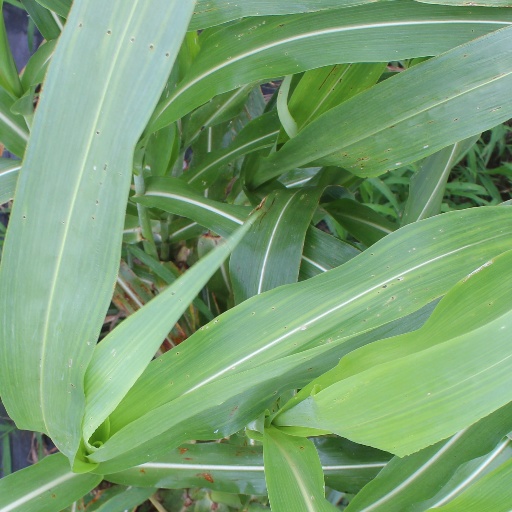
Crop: sorghum